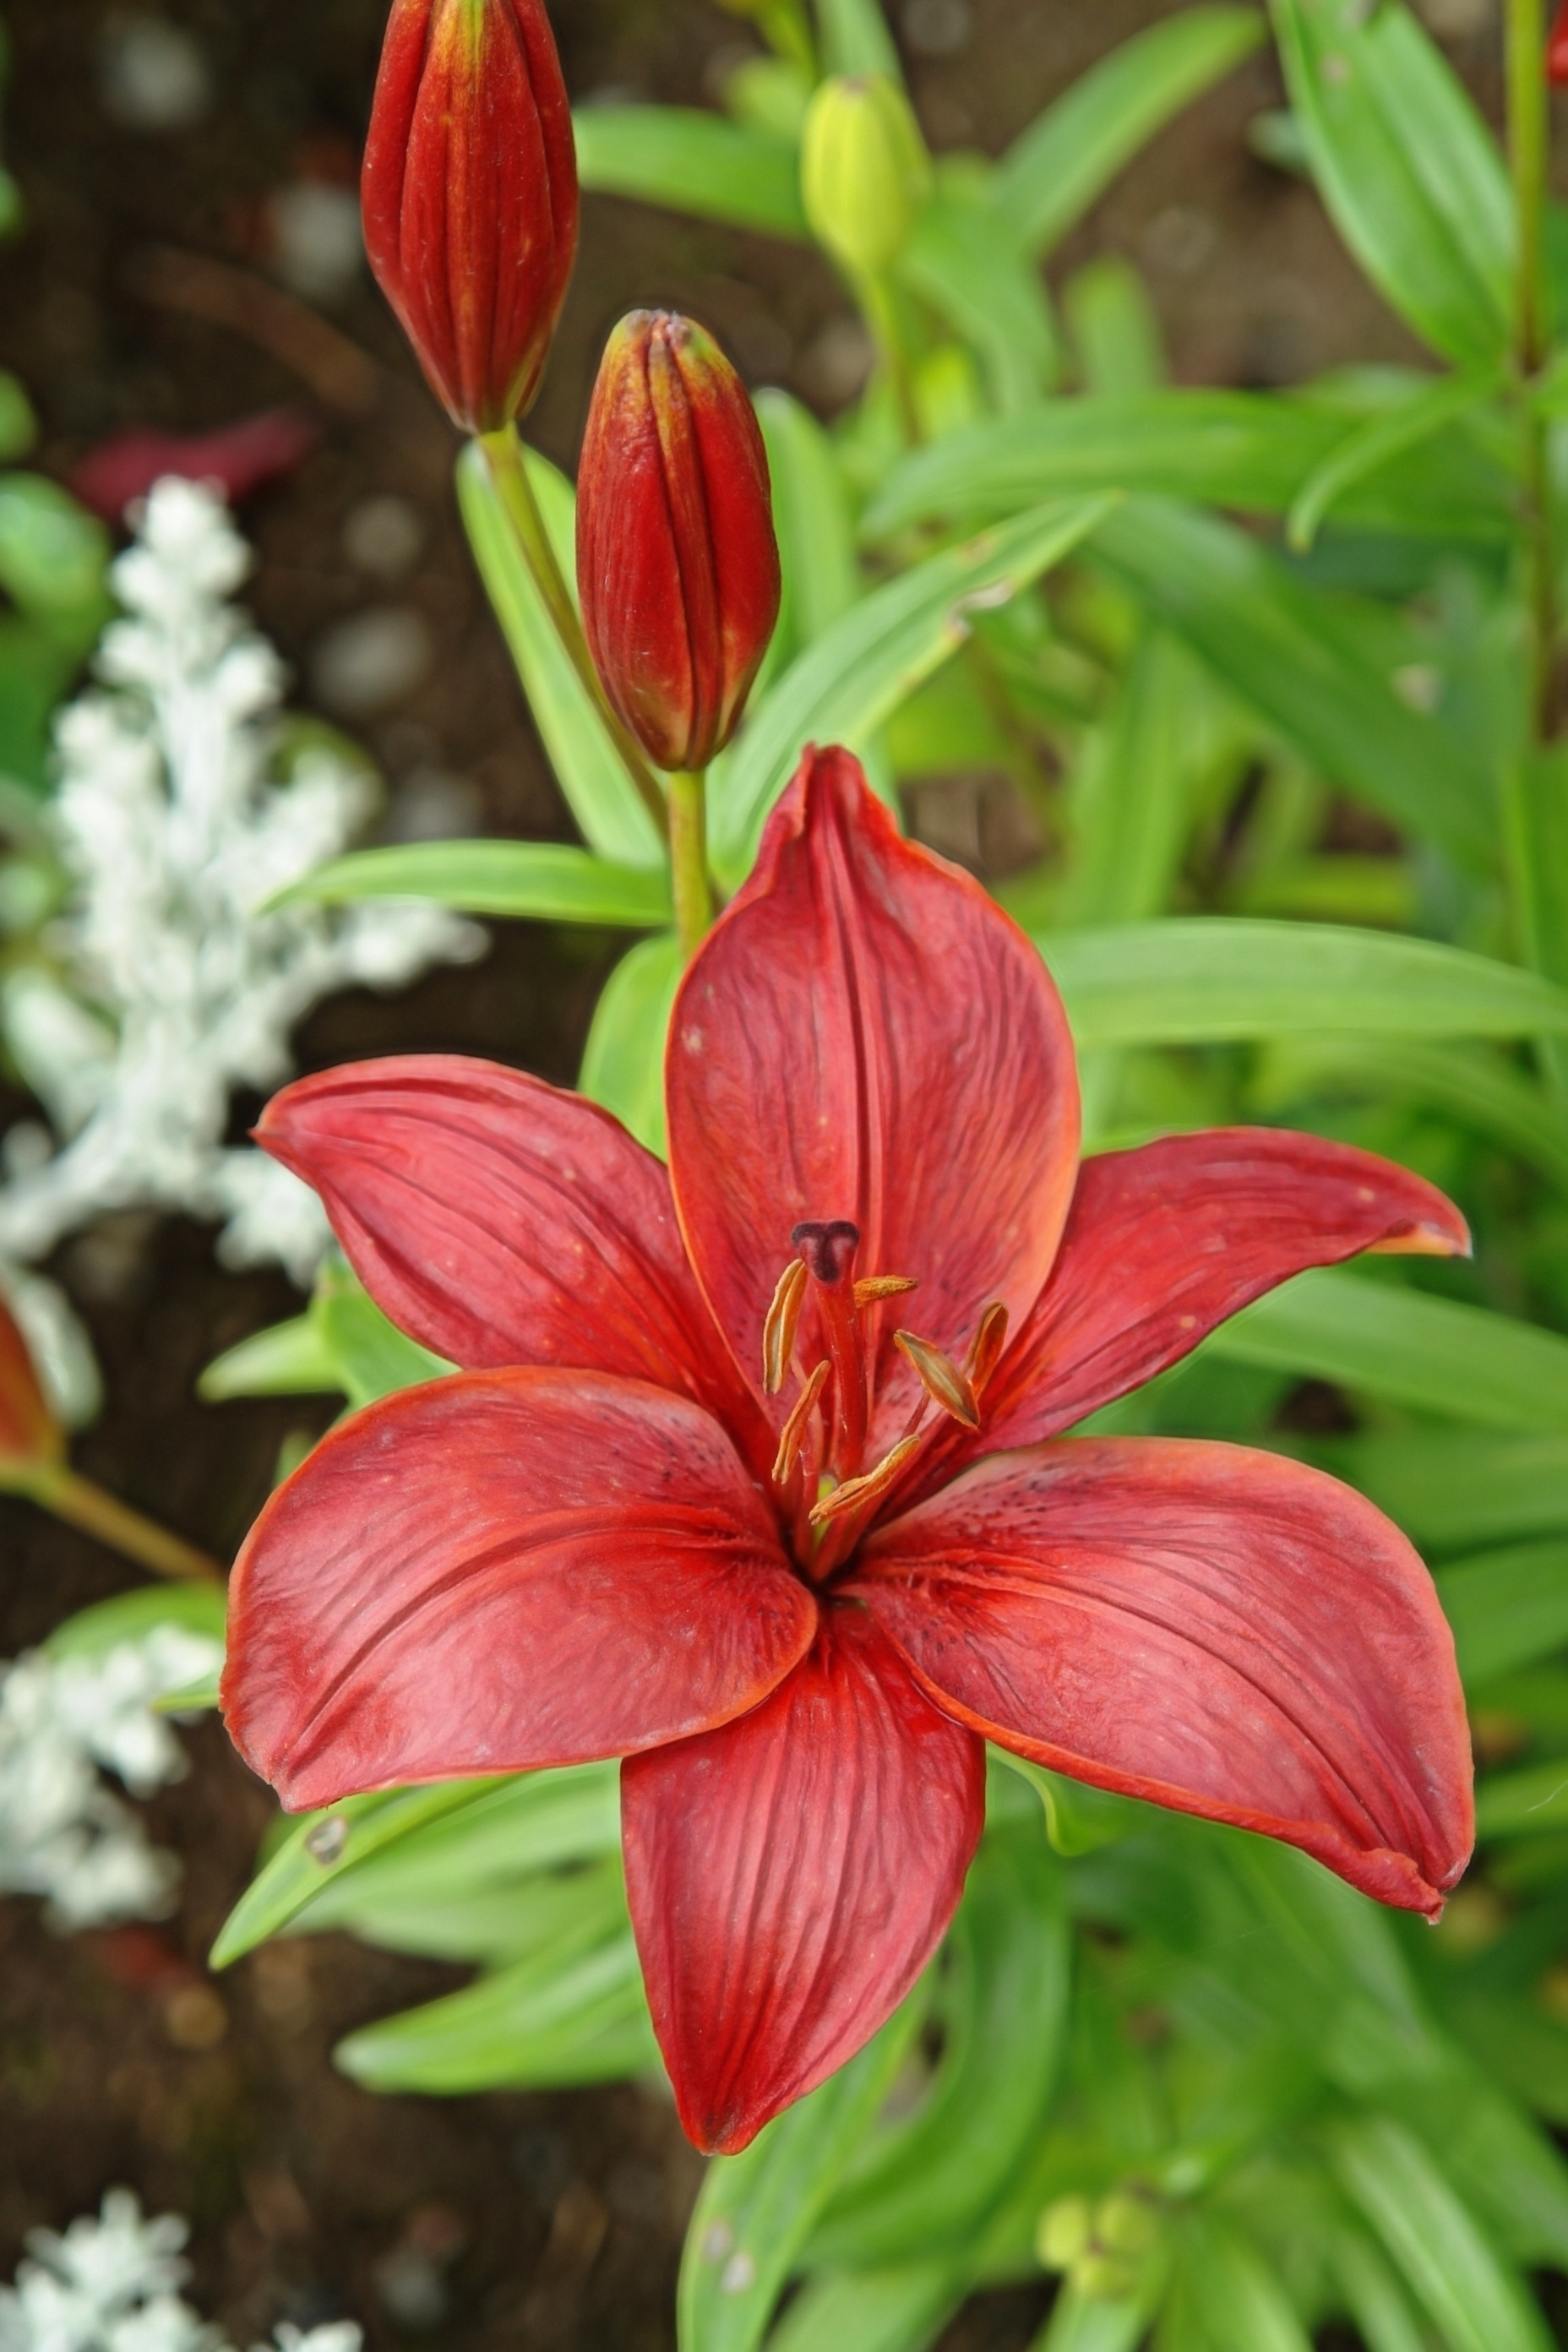
nature, blossom, plant, stem, flower, petal, bloom, summer, bouquet, spring, red, color, macro, natural, fresh, botany, blooming, colorful, garden, flora, botanical, bright, lily, vibrant, bud, daylily, flowering plant, orange lily, land plant